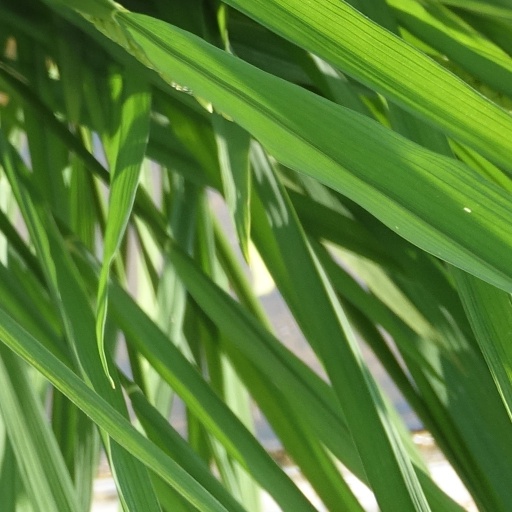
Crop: rice